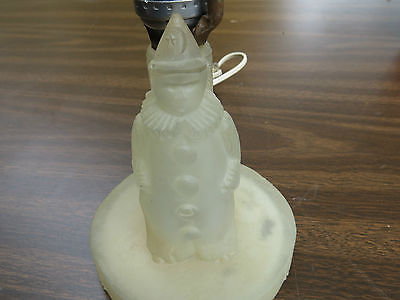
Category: lamp